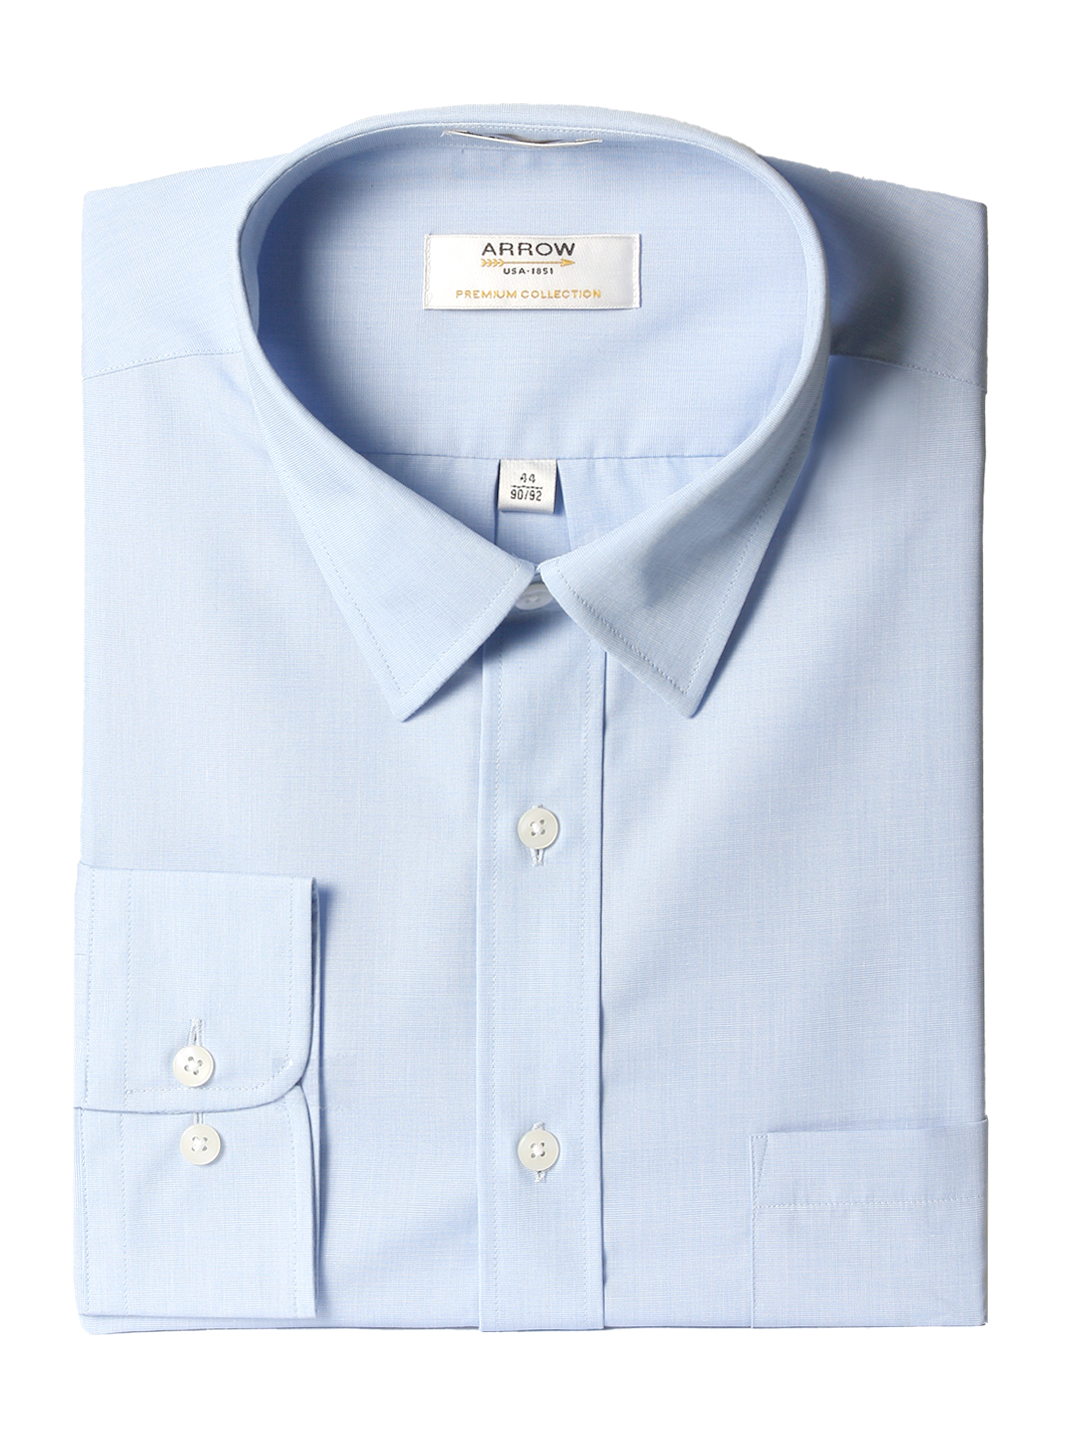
Arrow Men Blue Shirt
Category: Apparel / Topwear / Shirts
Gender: Men
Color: Blue
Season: Summer 2012
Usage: Formal